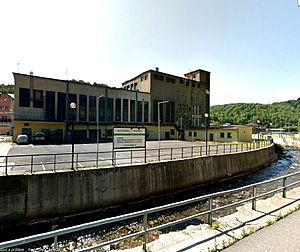
Jindřichov est une commune du district de Šumperk, dans la région d'Olomouc, en Tchéquie. Sa population s'élevait à 1 209 habitants en 2018.